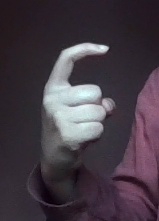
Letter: ra